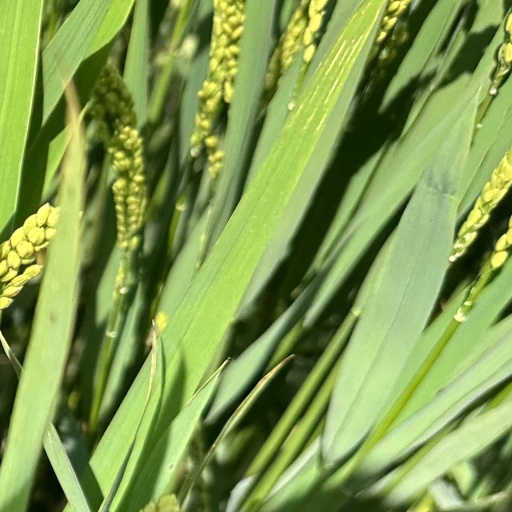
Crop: rice